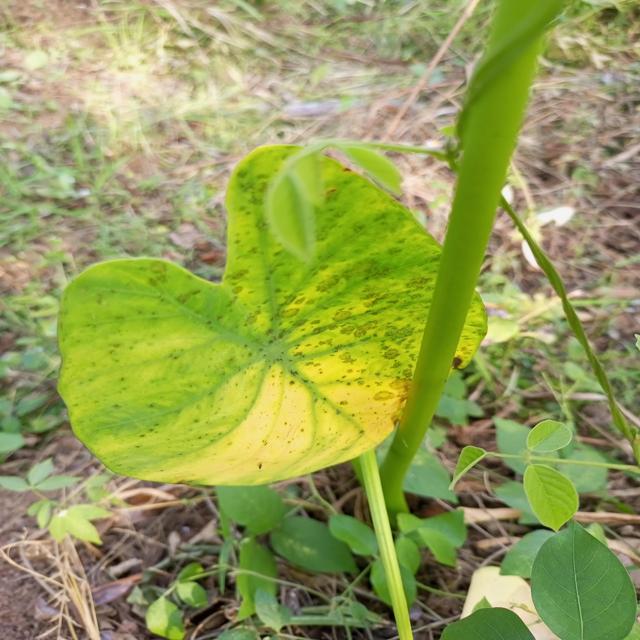
Label: Early_Blight